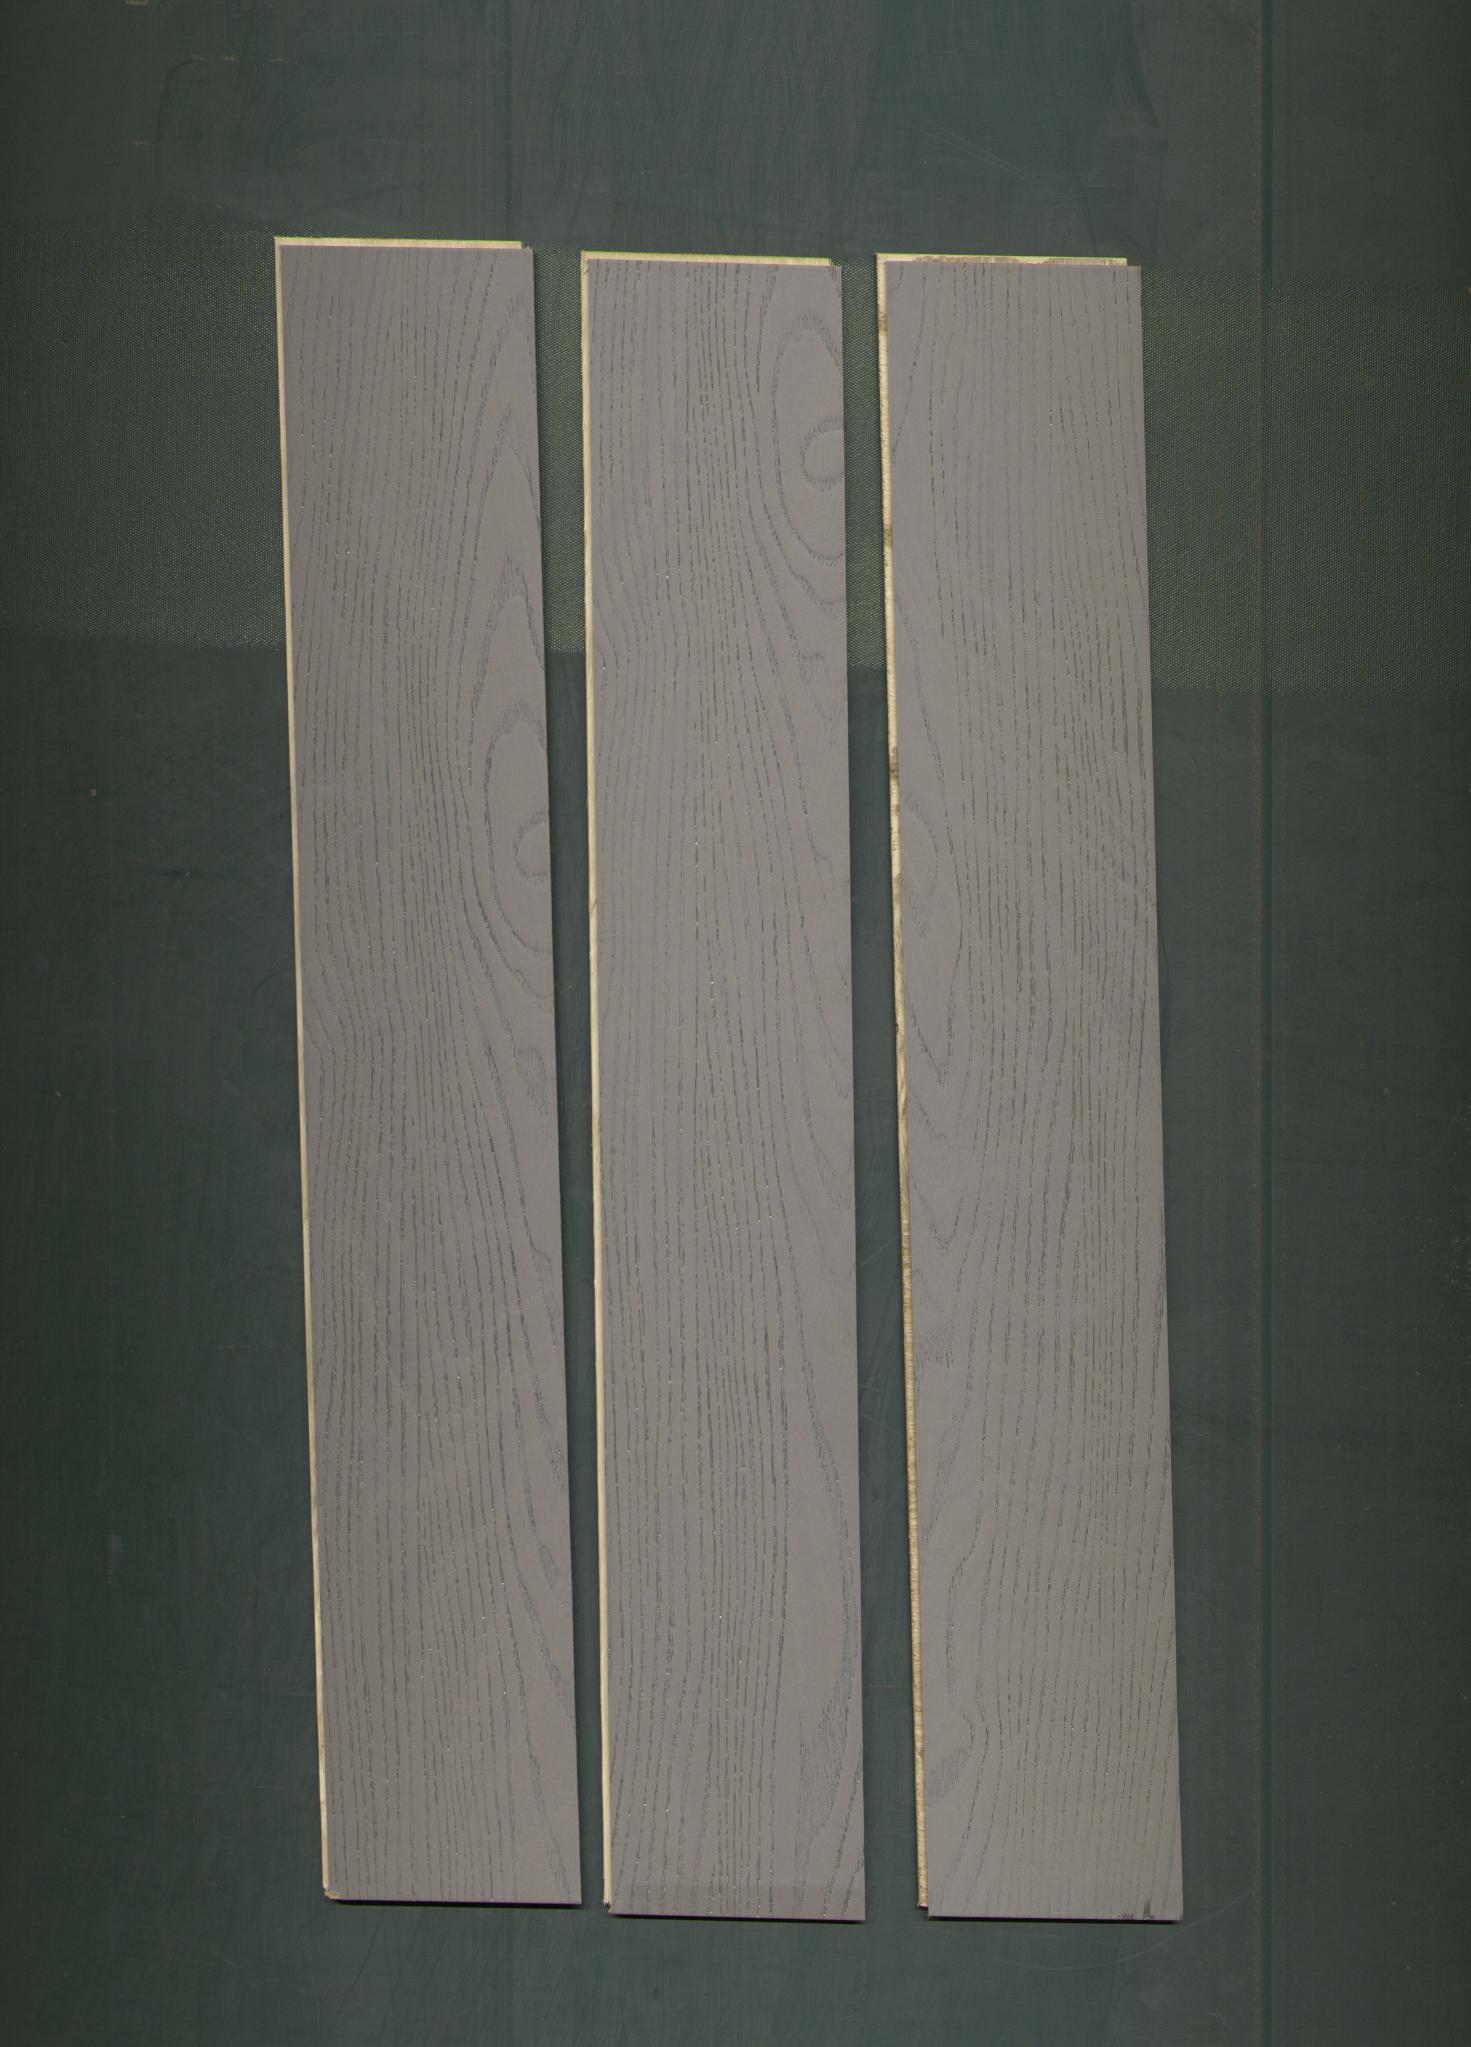
Label: mixers